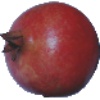
Label: pomegranate